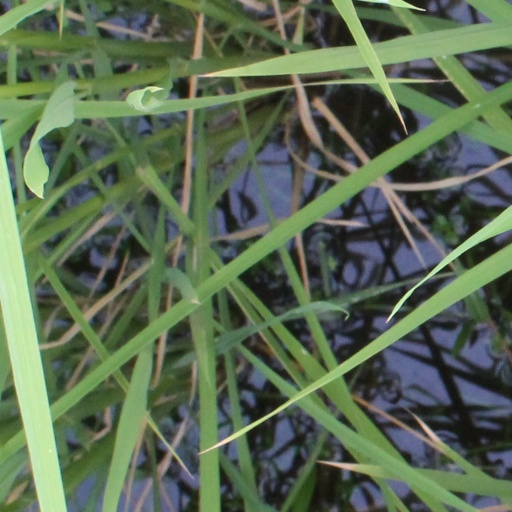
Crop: rice